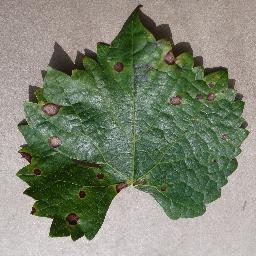
Label: Grape___Black_rot